Norbury Estate

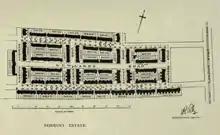
Plan of the Norbury Estate from the Report of the Housing for the Working Classes Committee, London County Council, 1912–1913

The Norbury Estate originated as a London County Council cottage estate constructed between 1901 and 1920 at Norbury in what is now the north of the London Borough of Croydon. It was declared a conservation area in 2008.